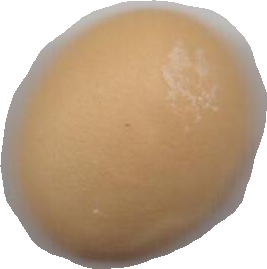
Variety: Grobogan